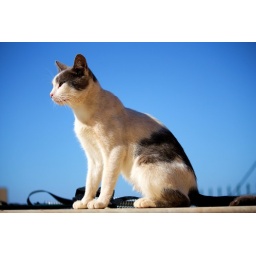
Cat in pose against greek blue sky